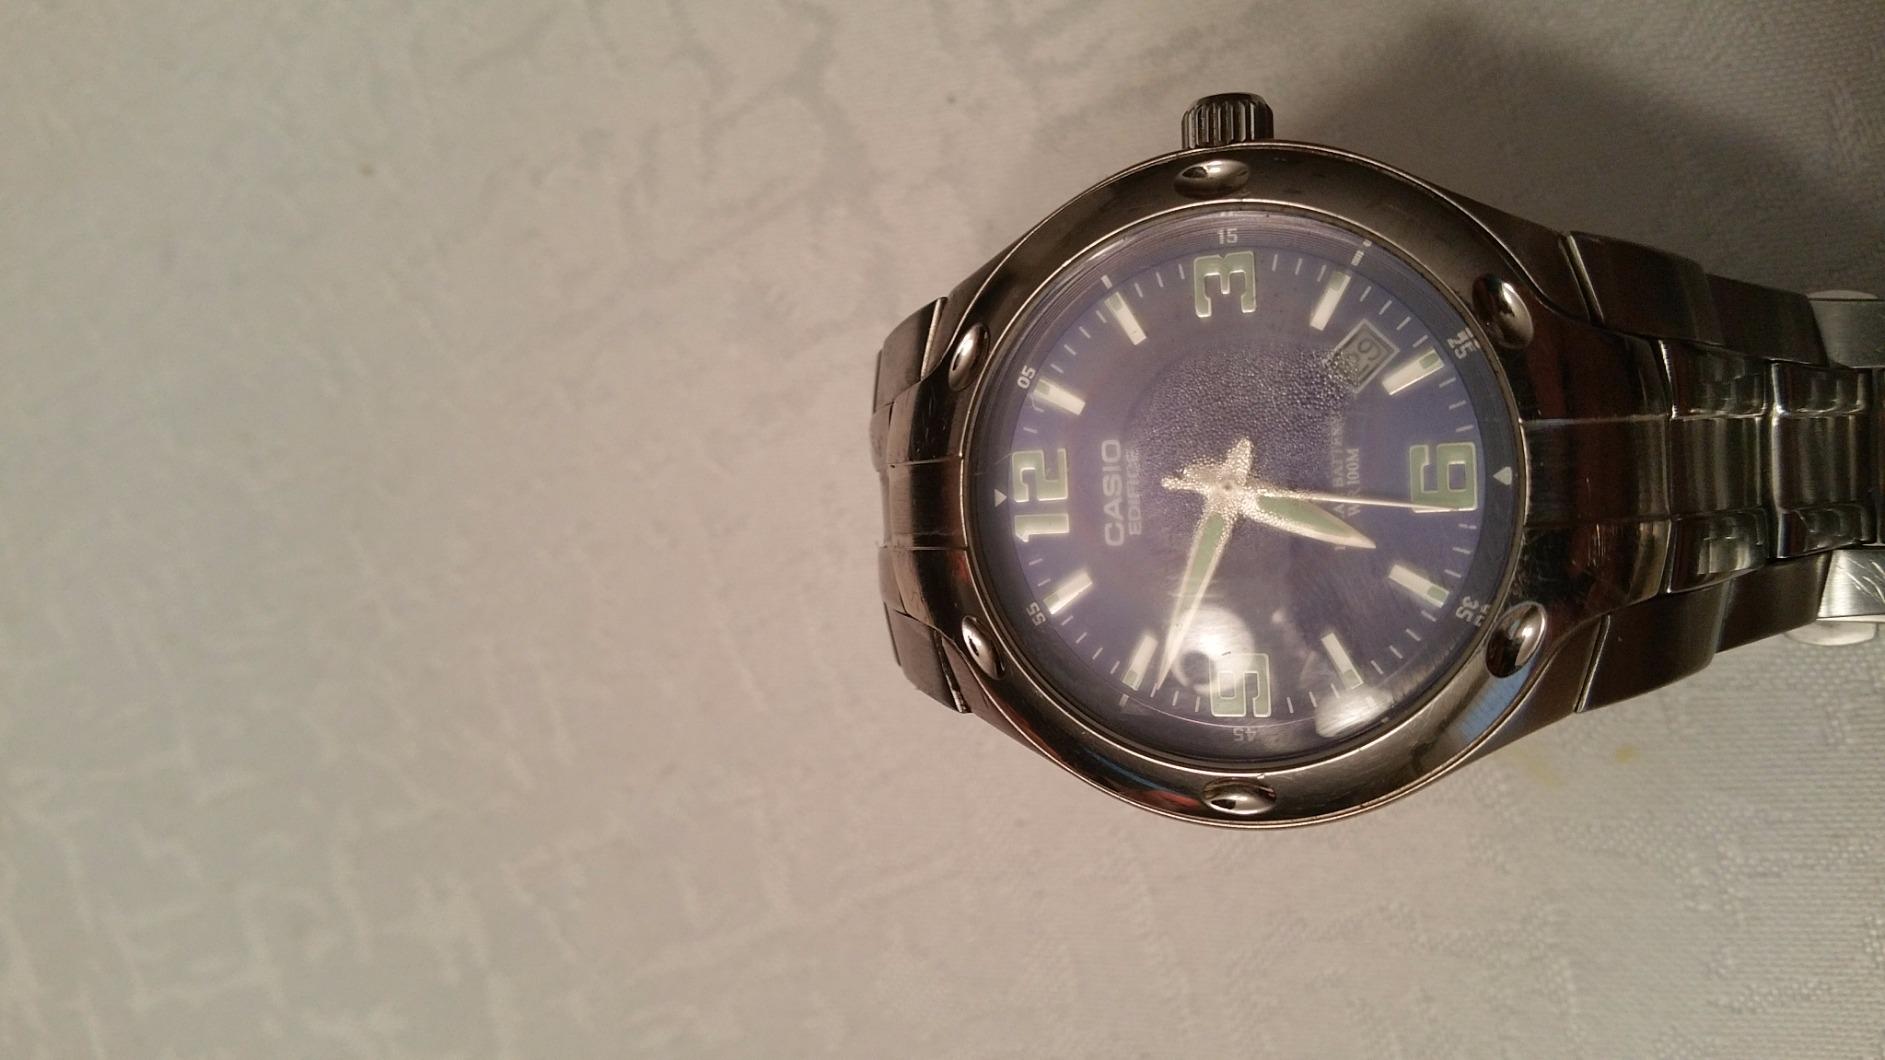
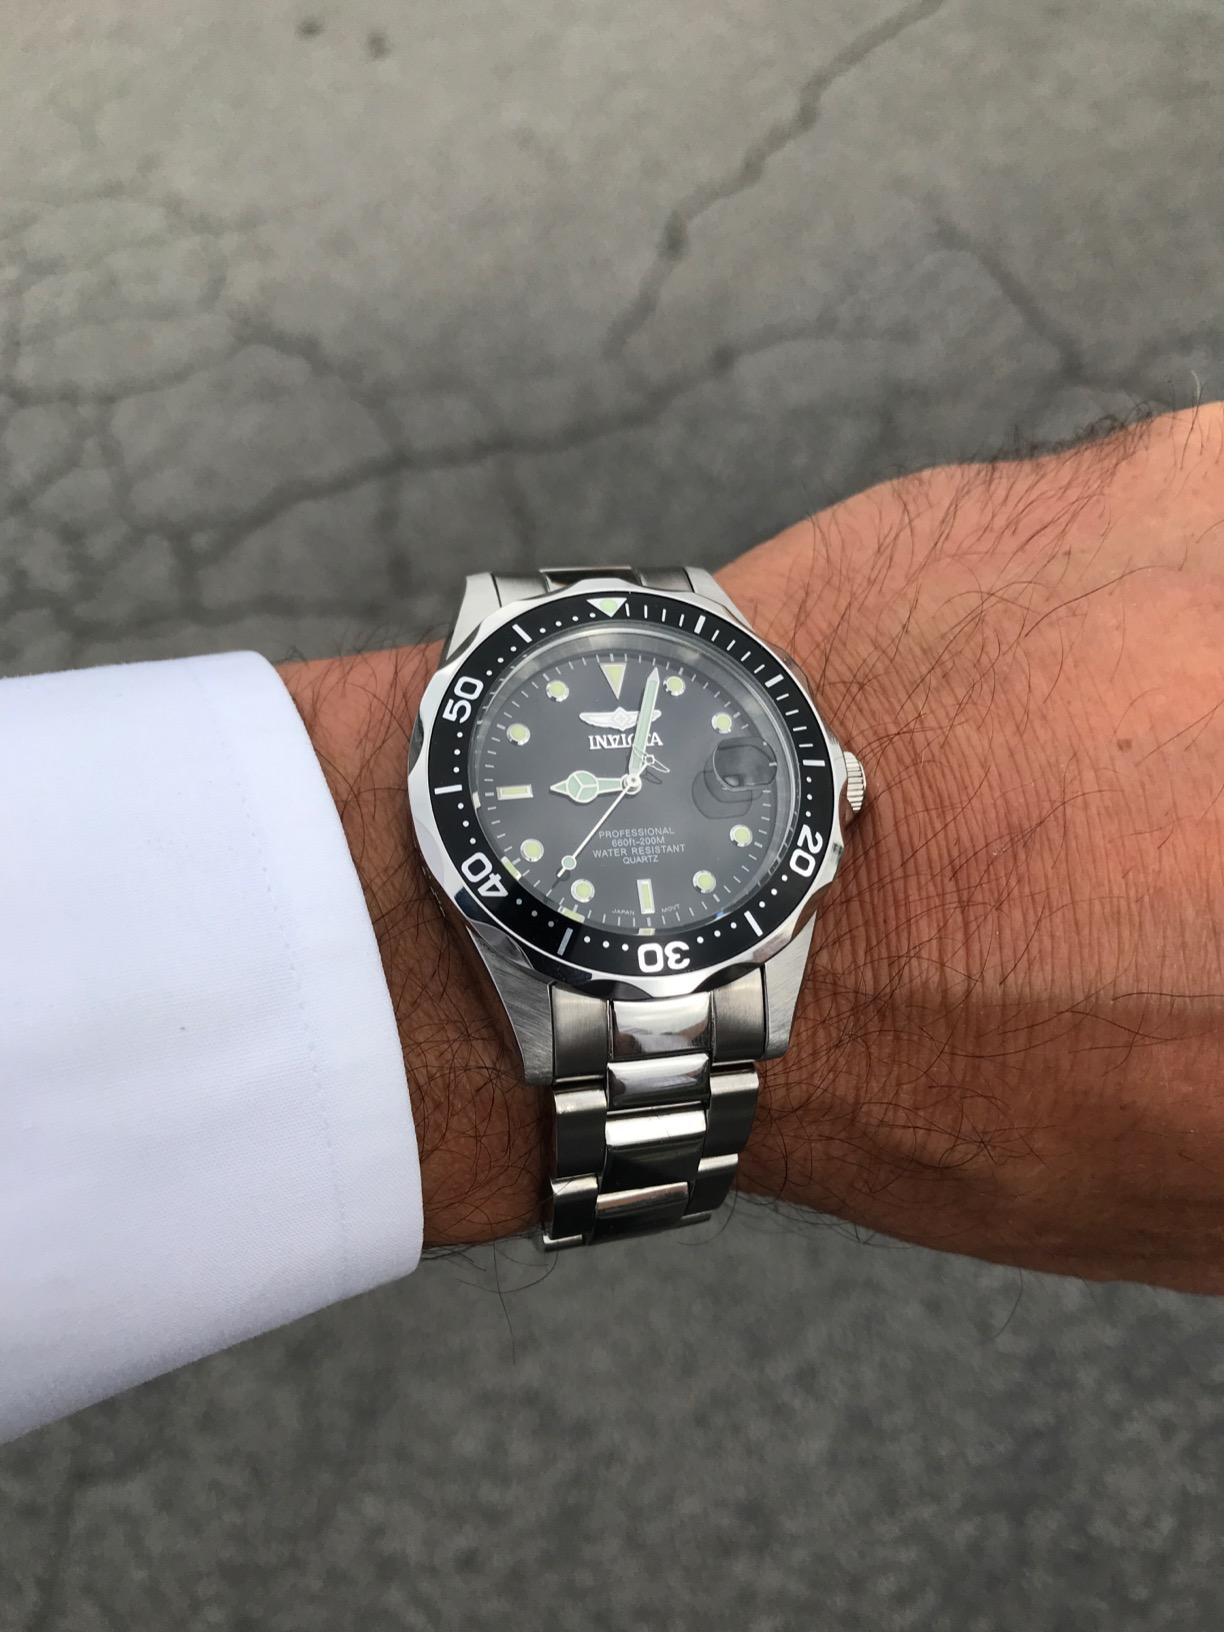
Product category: accessories_watch
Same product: no